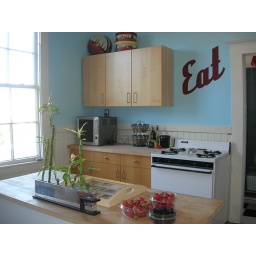
Fresh fruit in the new blue kitchen